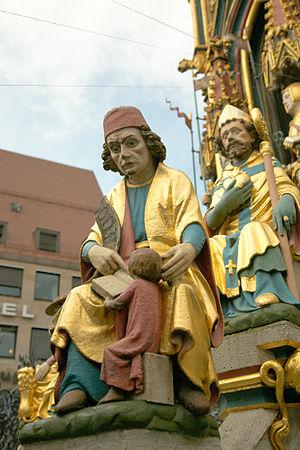
Ælius Donatus, grammairien latin du IVᵉ siècle, né vers 320 à Tipasa en Numidie et mort vers 380, est l'auteur d’un traité de grammaire à l'origine des donats.